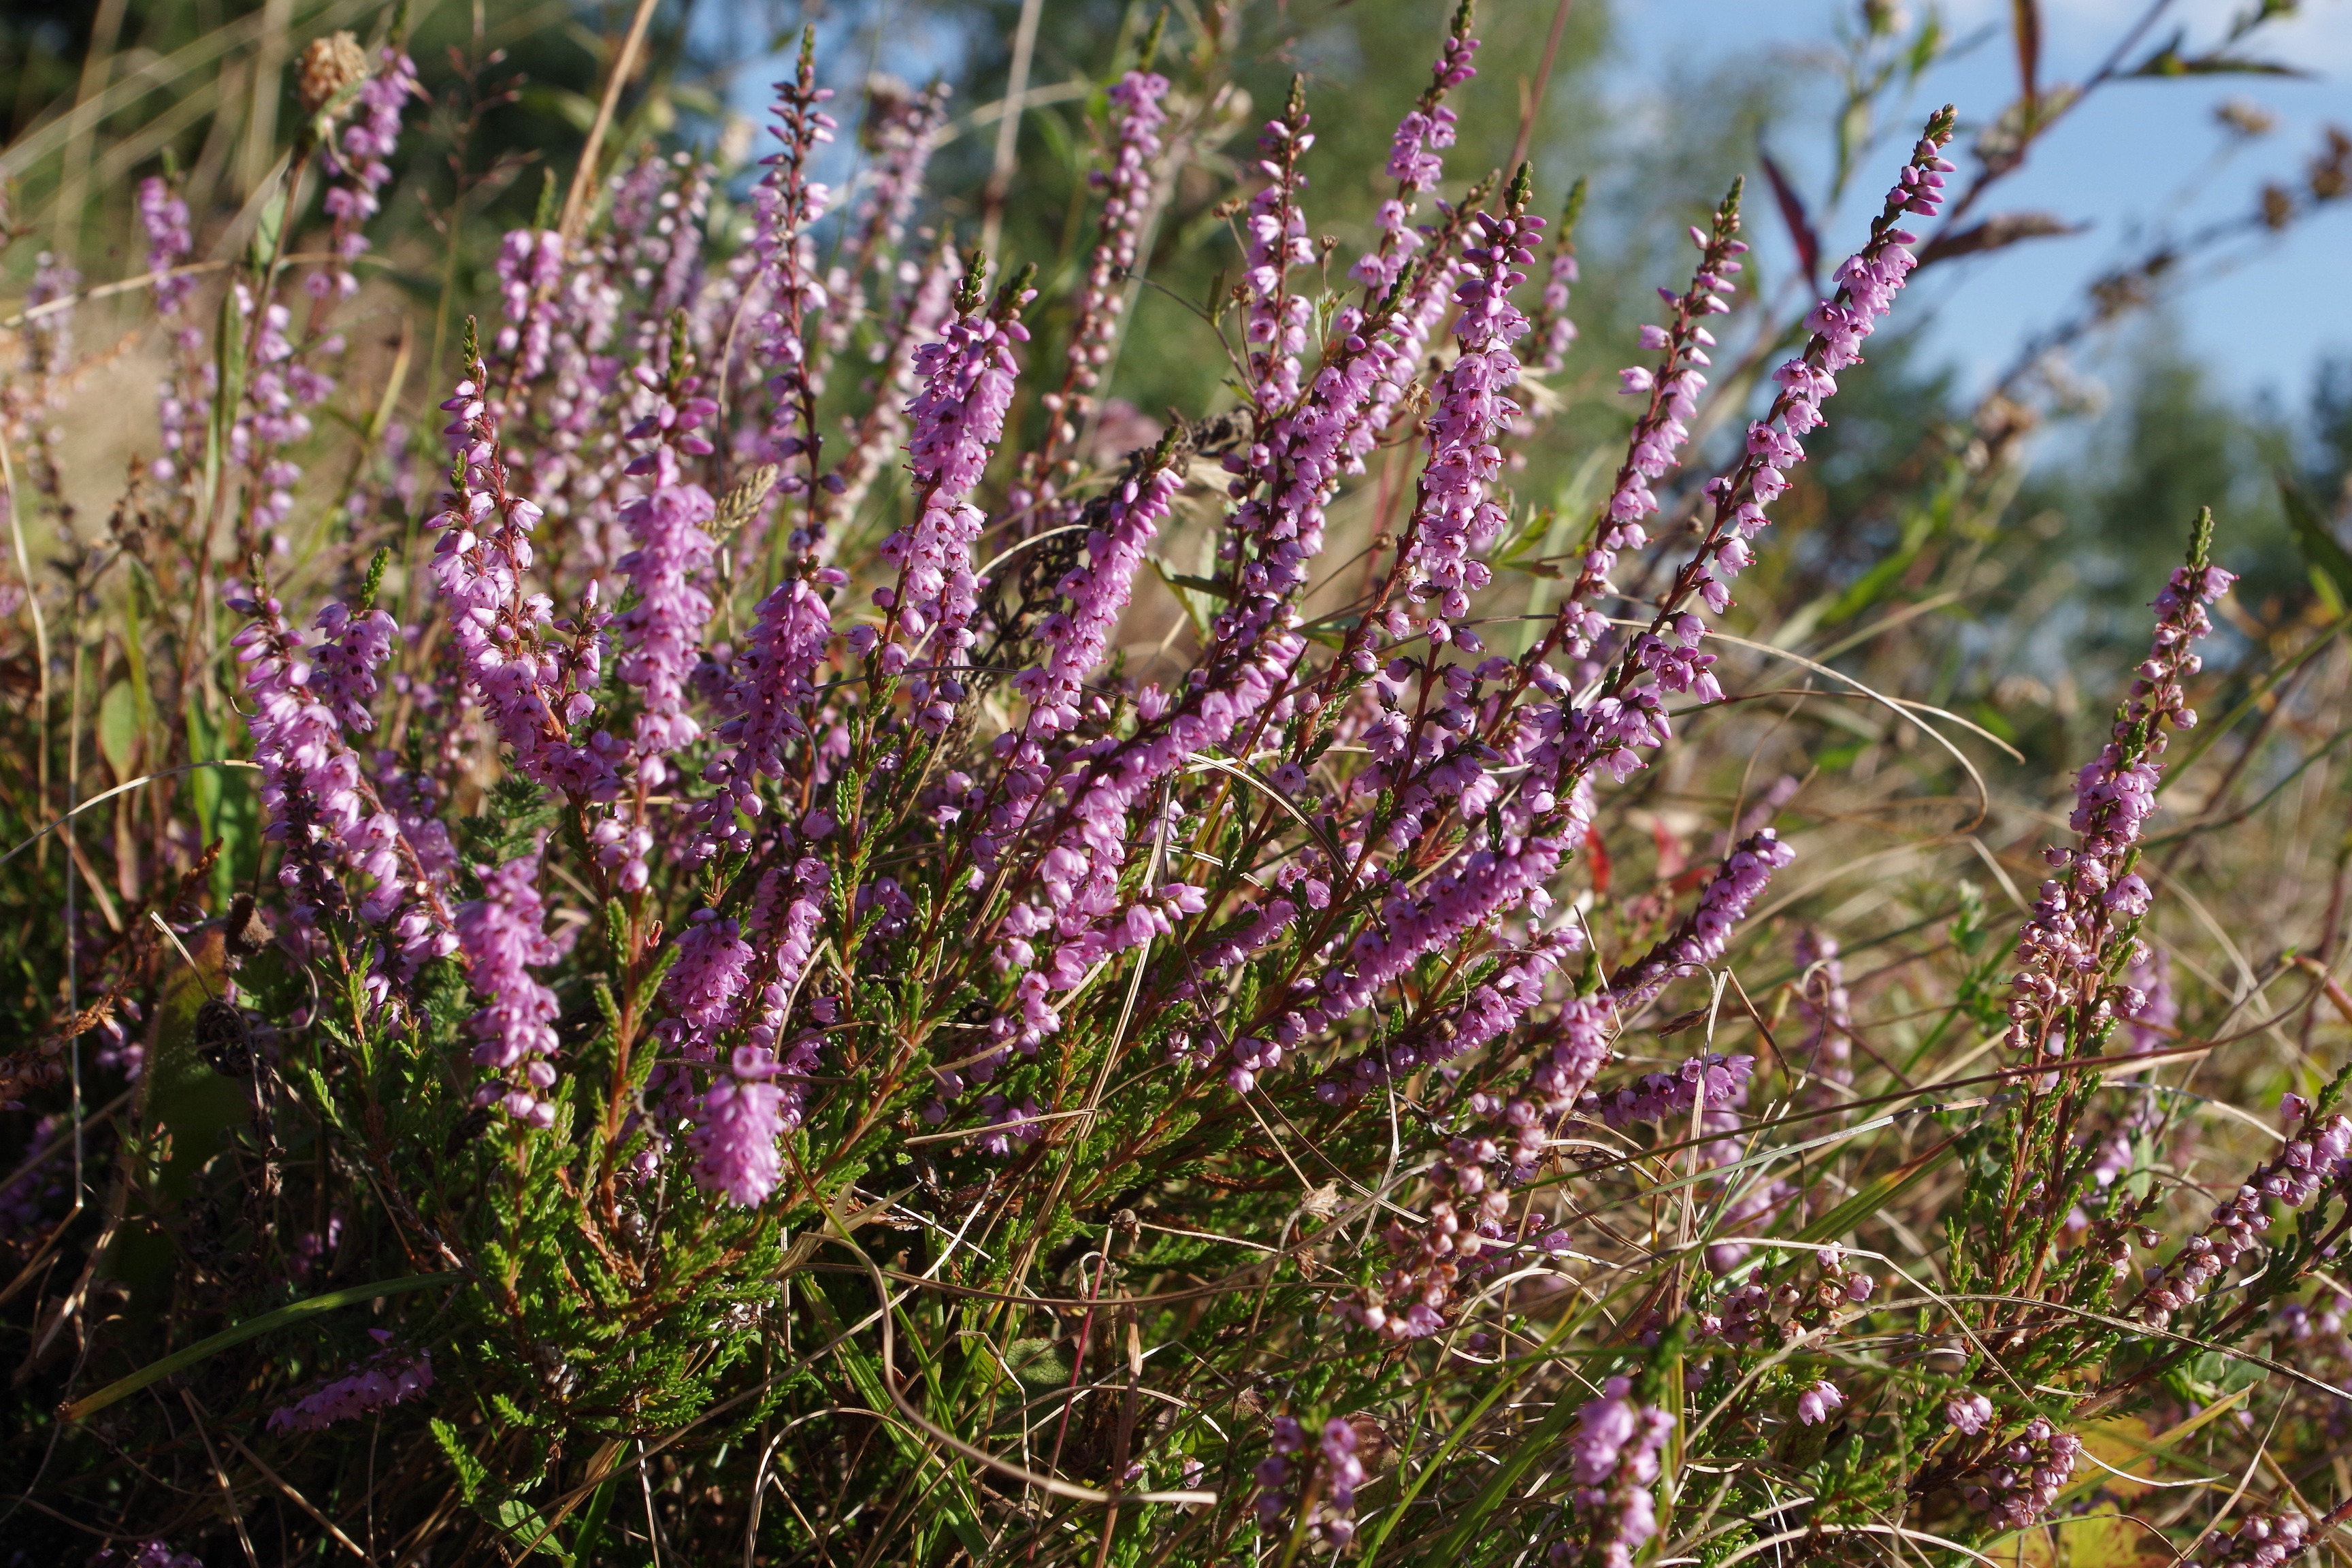
grass, plant, meadow, prairie, flower, herb, autumn, botany, flora, lavender, wildflower, shrub, violet, heather, flowering plant, annual plant, grass family, land plant, english lavender, breckland thyme, french lavender, hyssopus, loosestrife and pomegranate family